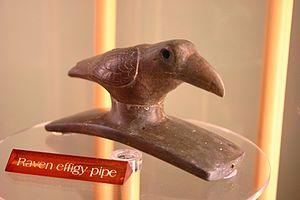
La culture Hopewell est une culture nord-amérindienne qui s'est développée le long des cours d'eau du nord-est et du midwest des États-Unis, pendant la période sylvicole, entre le IIᵉ siècle av. J.-C. et le Vᵉ siècle apr. J.-C. Elle succède à la culture Adena et se rattache comme elle aux peuples des Mound Builders. À son apogée, elle concernait les territoires allant de l'ouest de New York au Missouri et du Wisconsin au Mississippi, y compris les rives du lac Ontario. Elle se caractérise par le développement d'un réseau de communication à longue distance et l'ampleur de ses sépultures.
En Amérique du Nord, la période située entre -9000 et -800 est appelée période archaïque. Elle est plus courte en Amérique du Sud où elle se termine vers -3000. Les principaux vestiges laissés par les Paléoaméricains sont des outils lithiques ainsi que des images peintes ou sculptées sur des rochers ou dans des cavernes. Des régions comme le Sud-Ouest des États-Unis ou les Andes sont particulièrement riches en pictogrammes et en pétroglyphes de cette époque reculée. Ces productions forment ce que l'on appelle l'art rupestre.
La culture de Marksville est une culture archéologique de la basse vallée du Mississippi, de la vallée de la Yazoo et de celle de la Tensas, en Louisiane, Mississippi, Missouri et Arkansas. Elle s'étendait vers l'est le long du golfe du Mexique jusqu'à la baie de Mobile. Elle tire son nom du site préhistorique indien de Marksville, dans la paroisse des Avoyelles, en Louisiane.